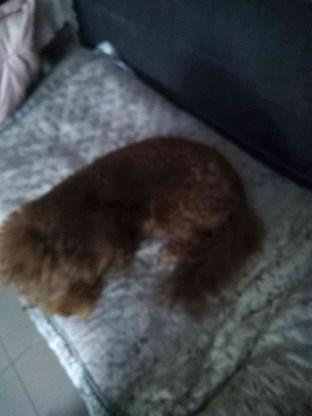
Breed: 2925-n000114-toy_poodle